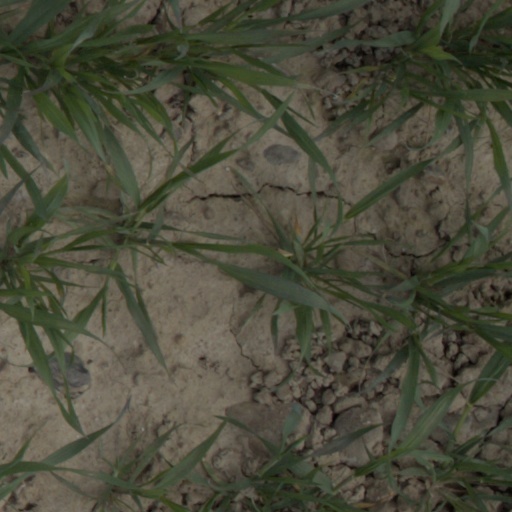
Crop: wheat